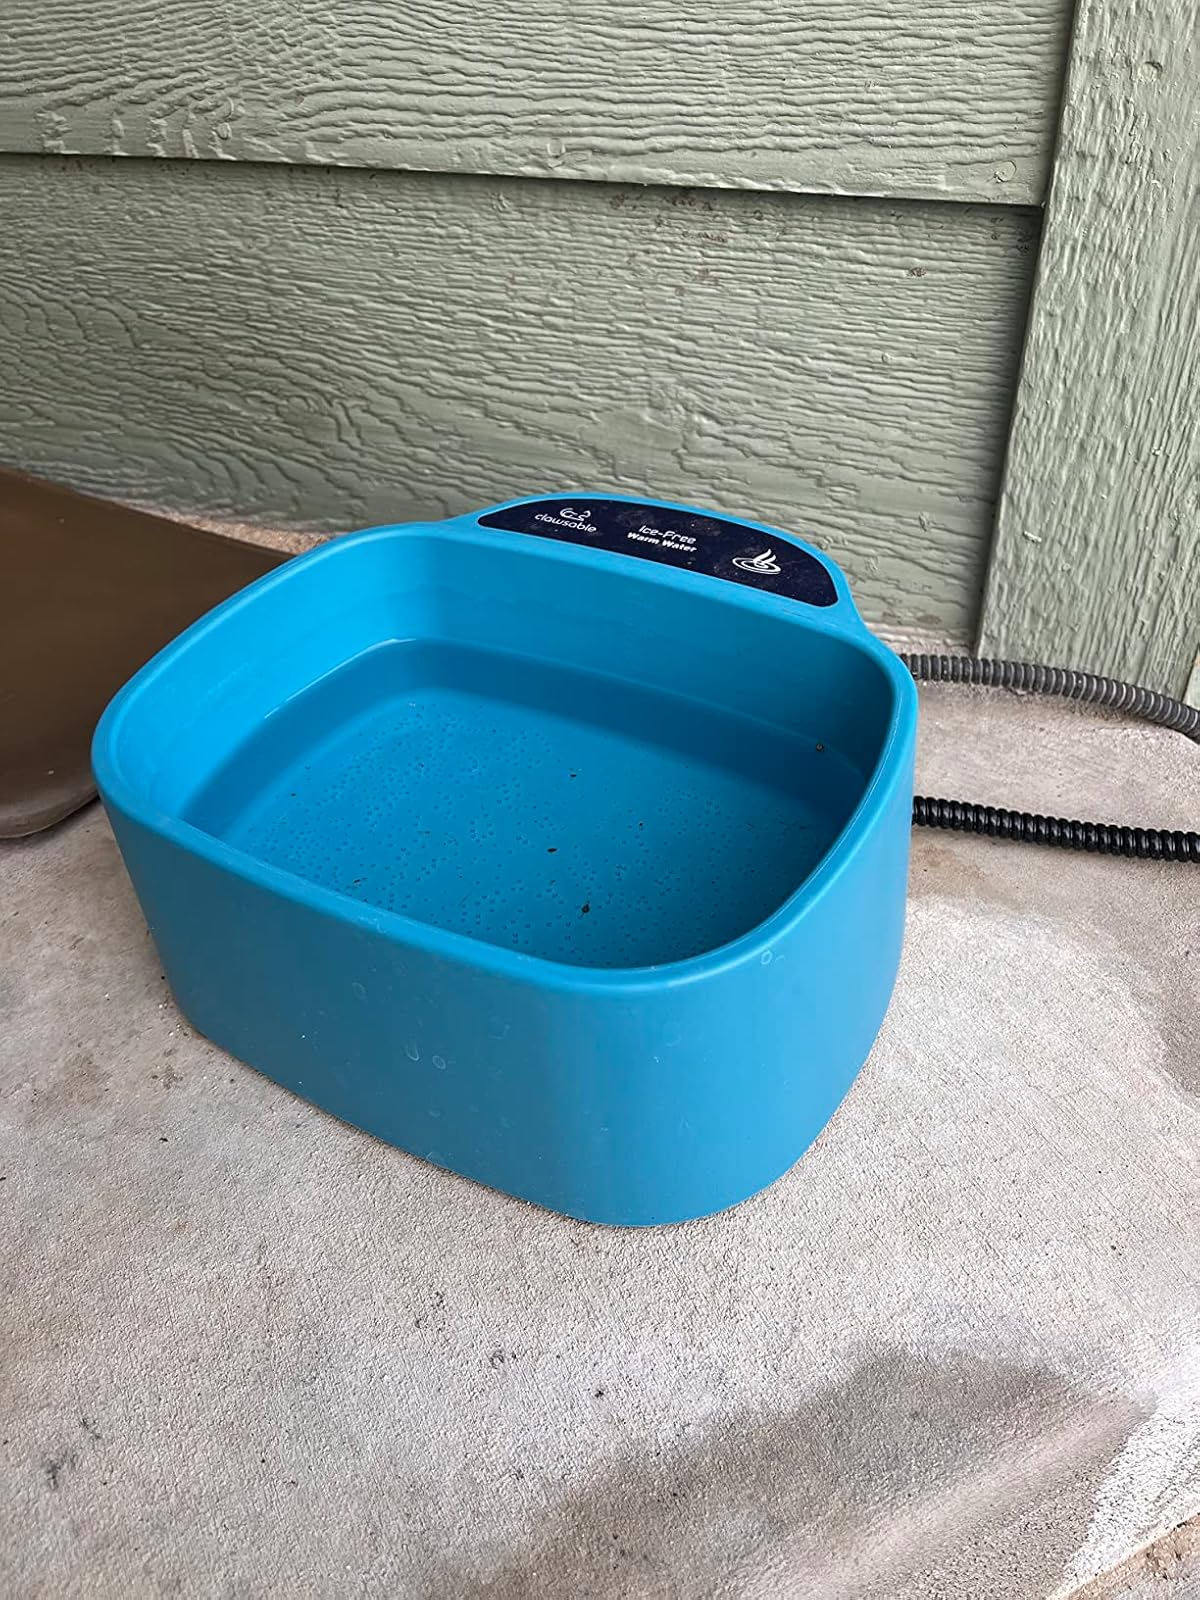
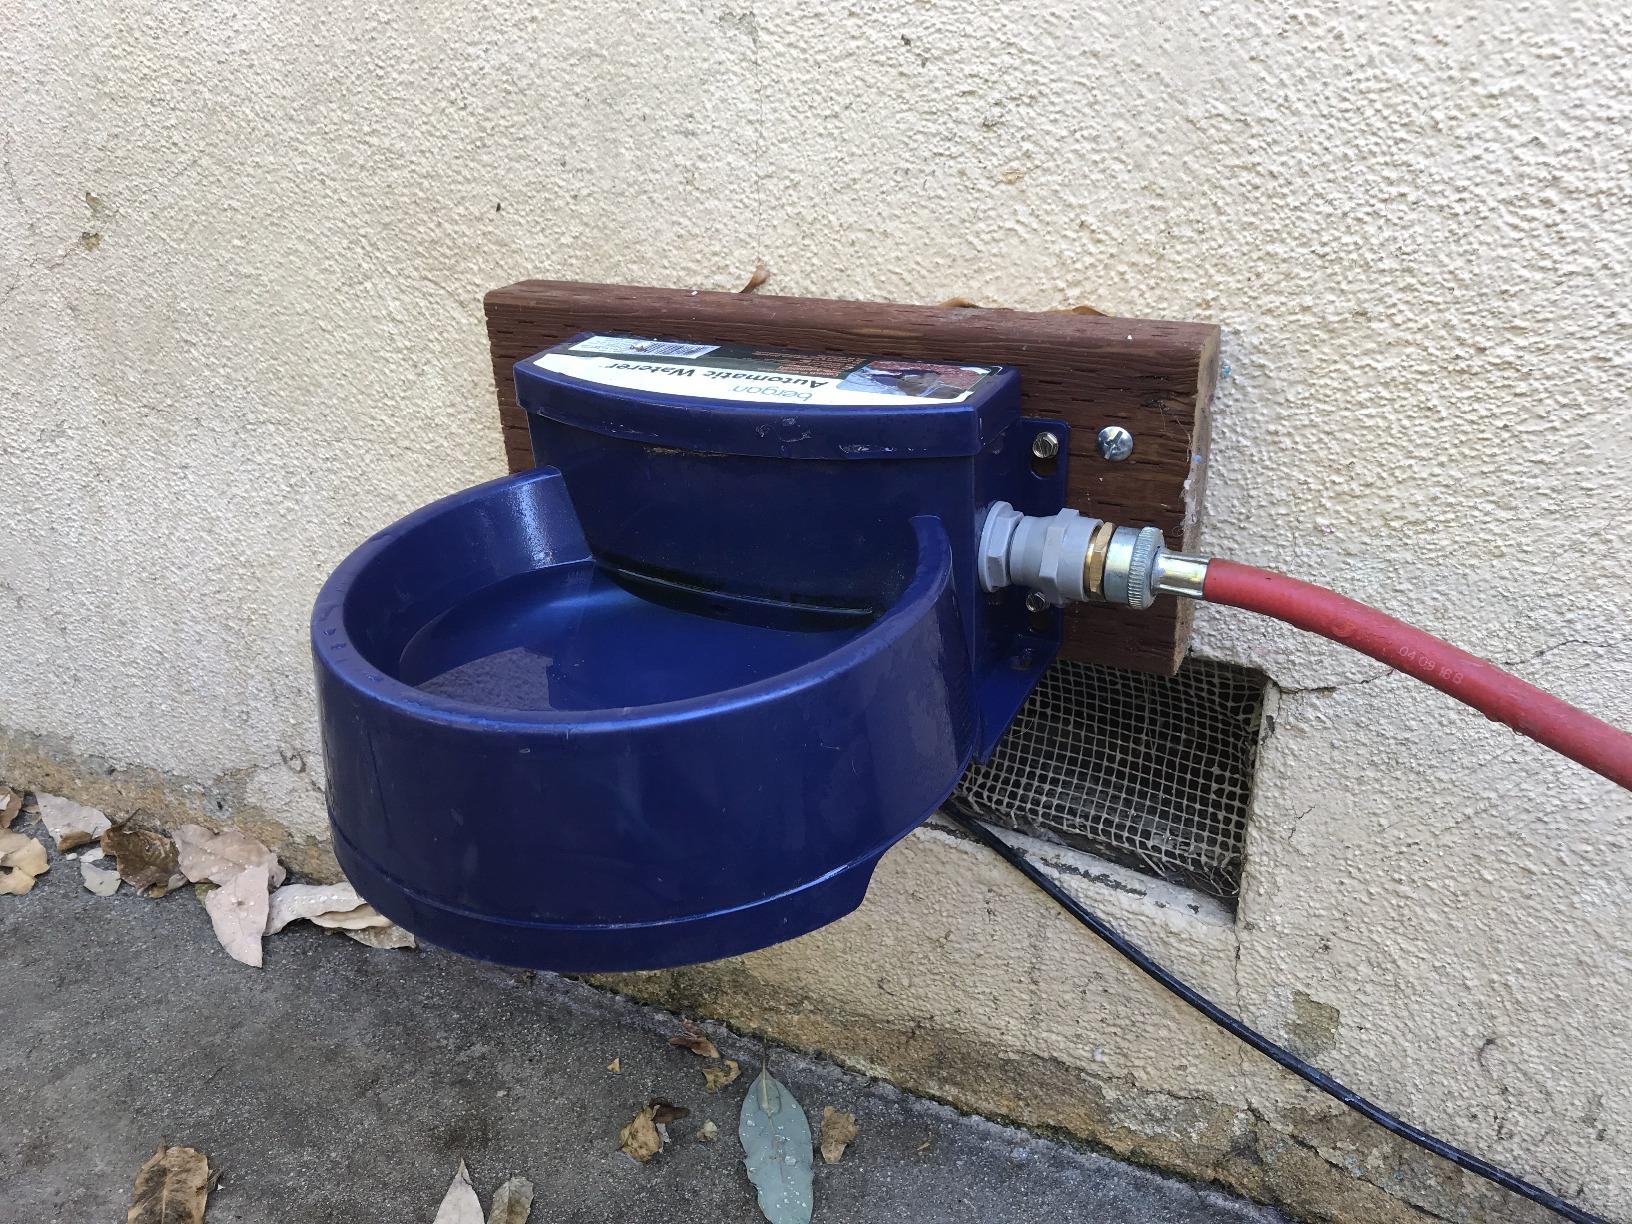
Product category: items_bowl
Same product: no